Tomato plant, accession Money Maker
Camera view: bottom (45 deg); turntable rotation: 90 degrees
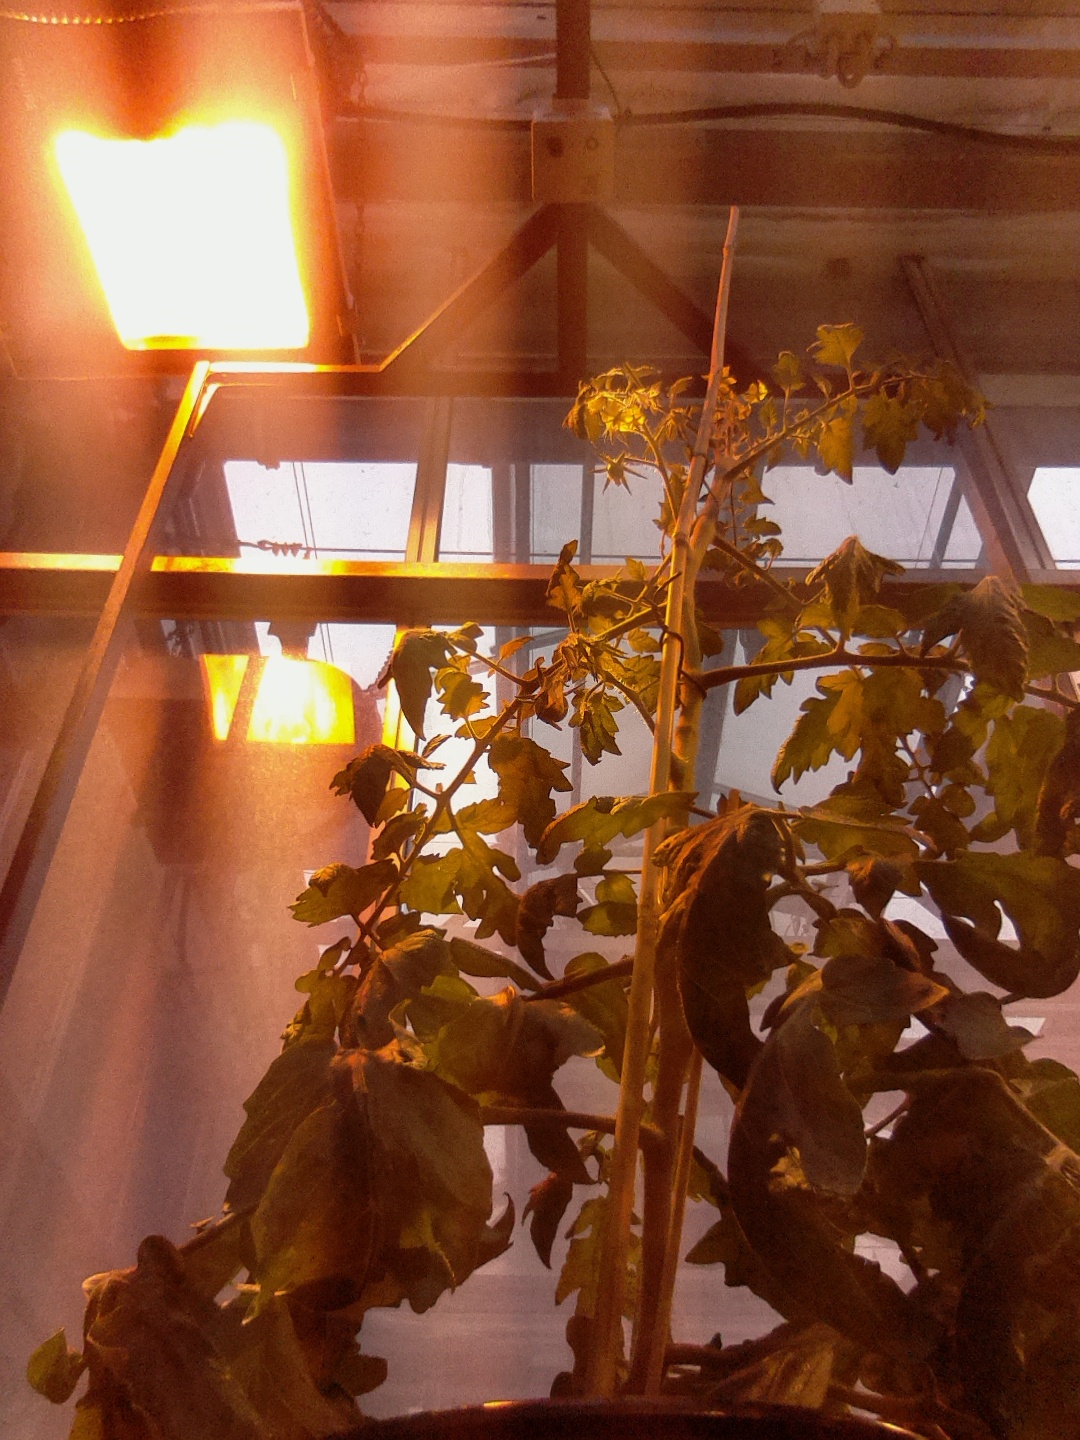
BBCH growth stage 70: Fruits at the main stem or branches visibles